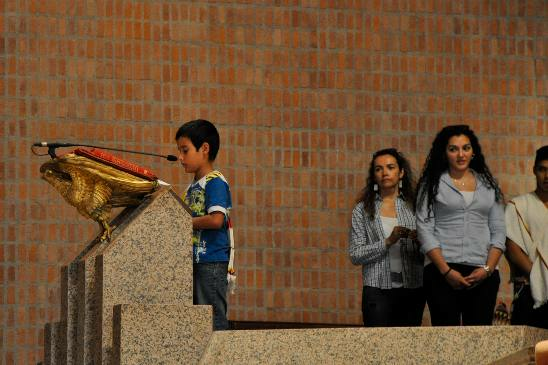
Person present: Yes